A Date with Miss Fortune

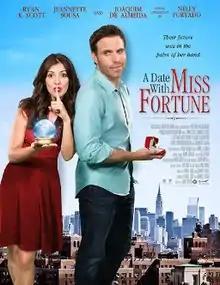
Film poster

A Date with Miss Fortune is a 2015 Canadian romantic comedy film, directed by John L'Ecuyer and released in Canada in 2016.